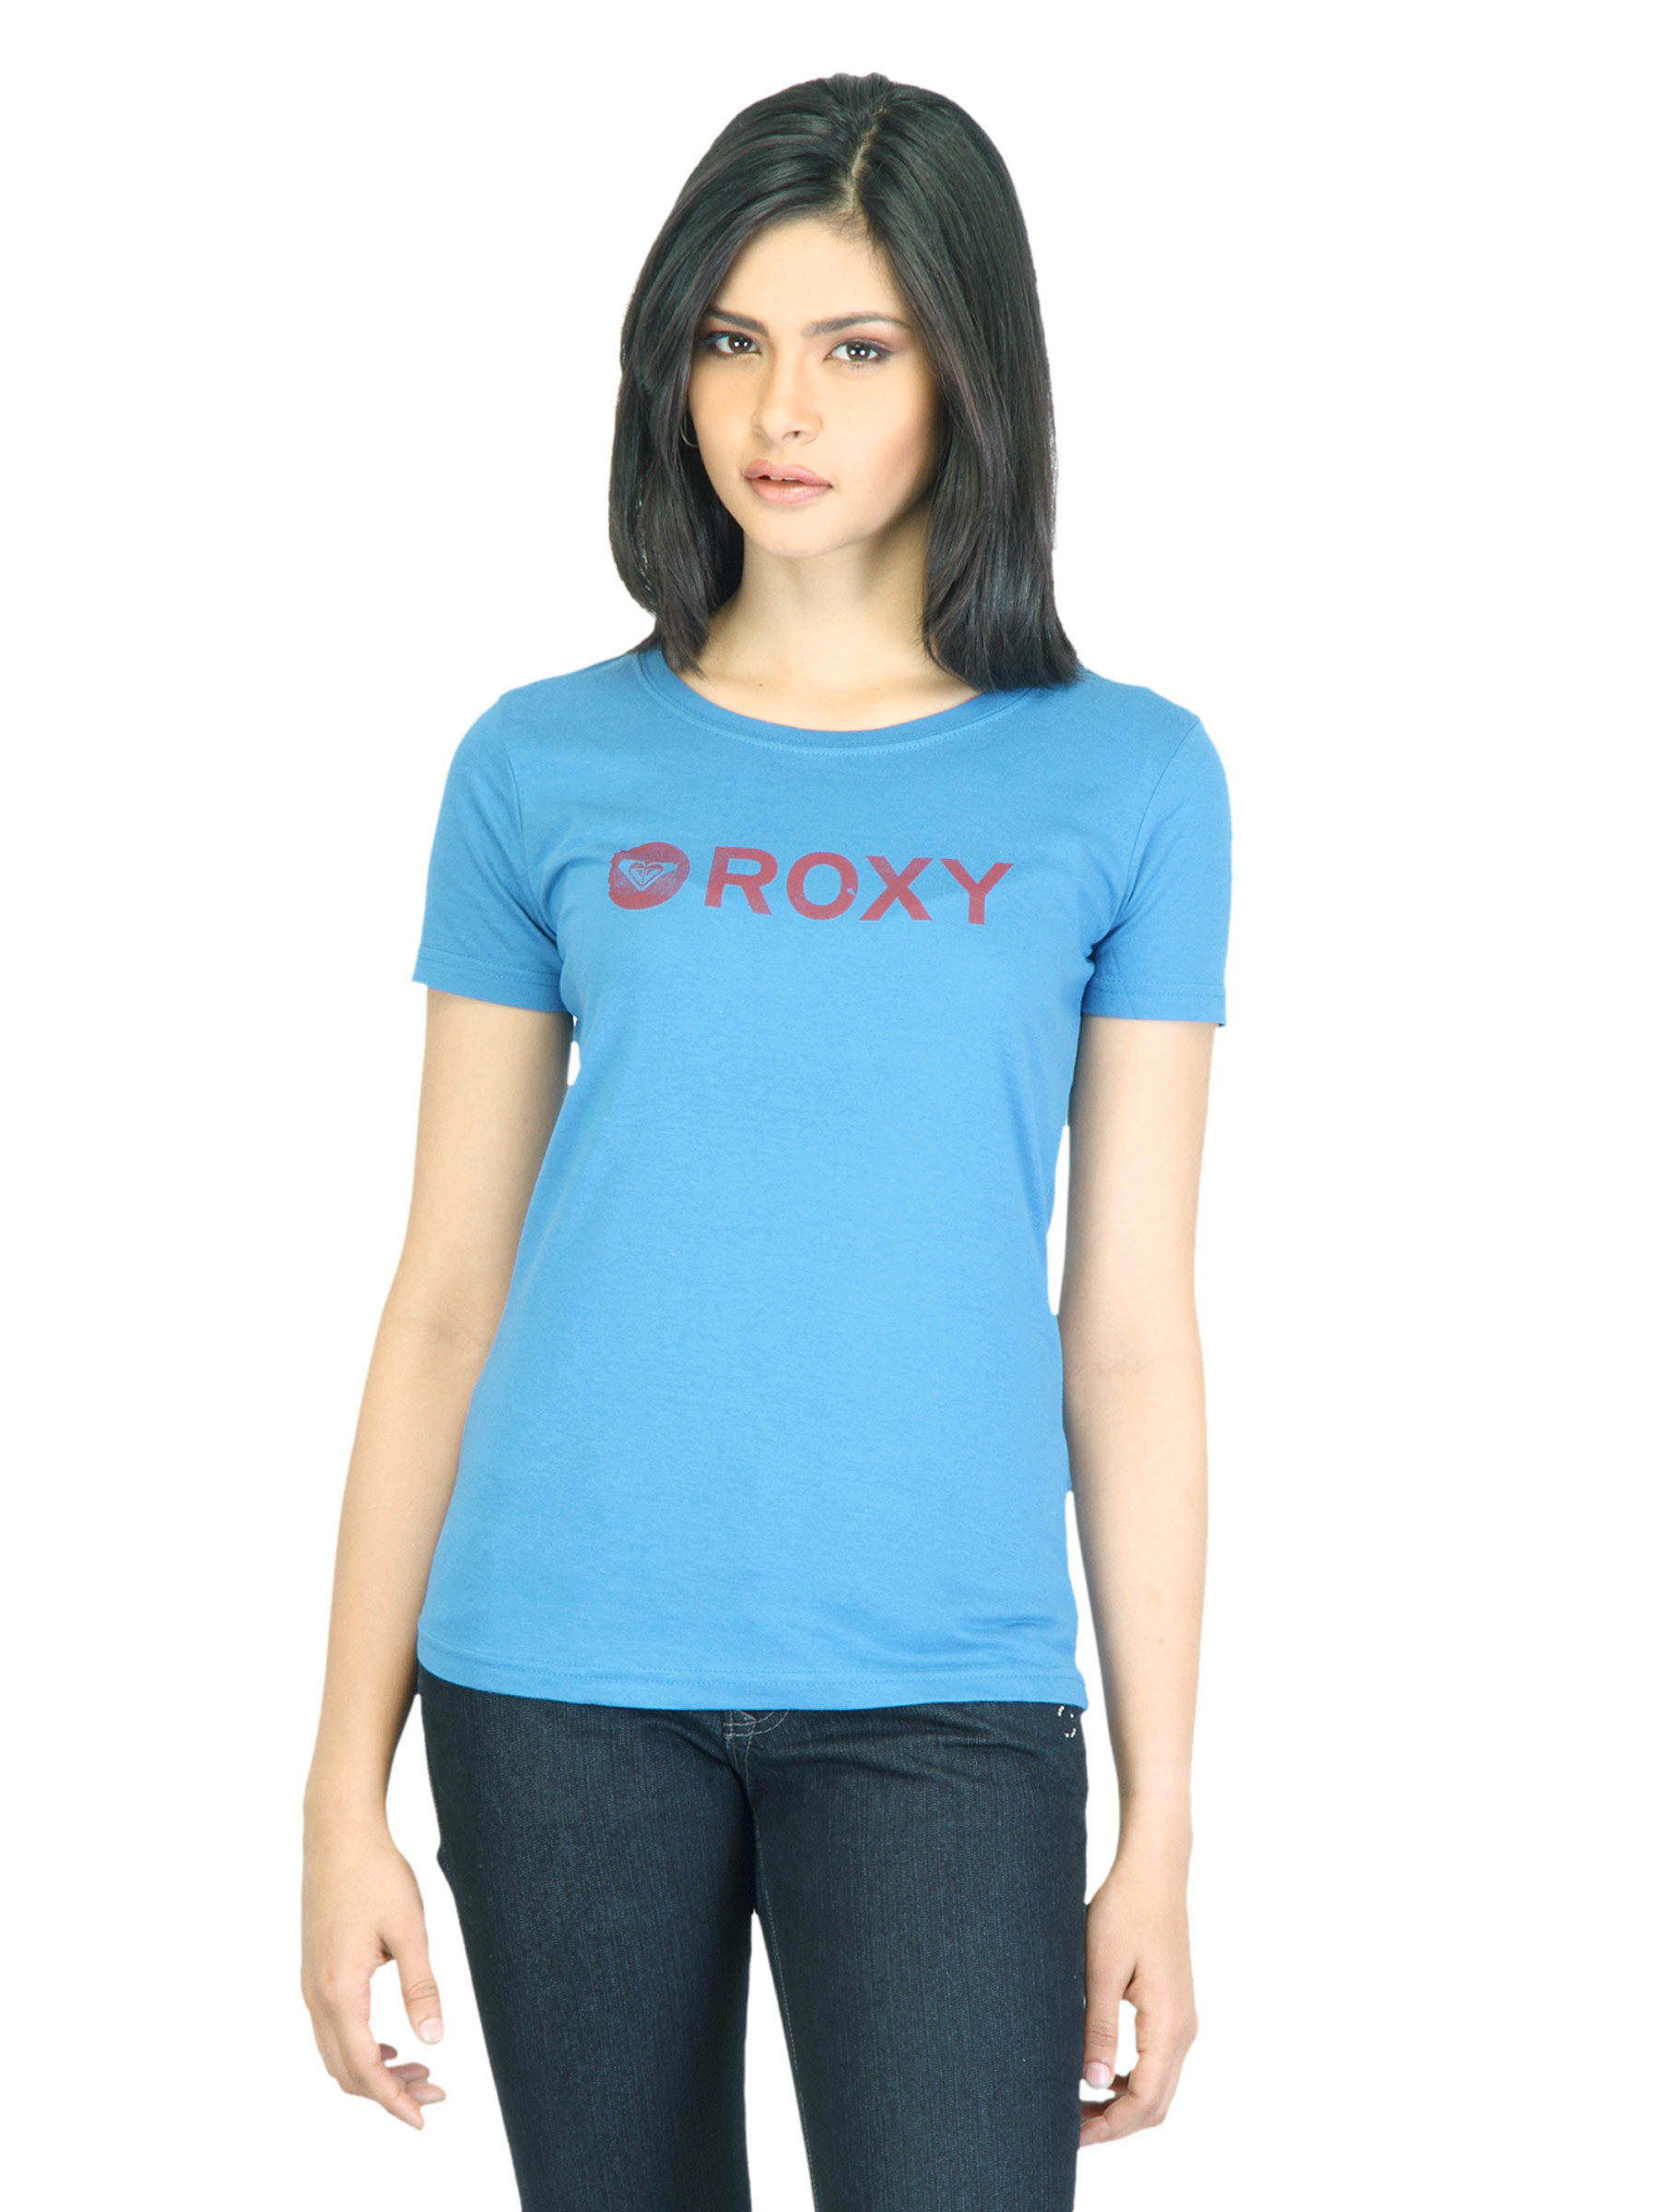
Roxy Women Blue Printed T-shirt
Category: Apparel / Topwear / Tshirts
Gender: Women
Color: Blue
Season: Winter 2012
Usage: Casual